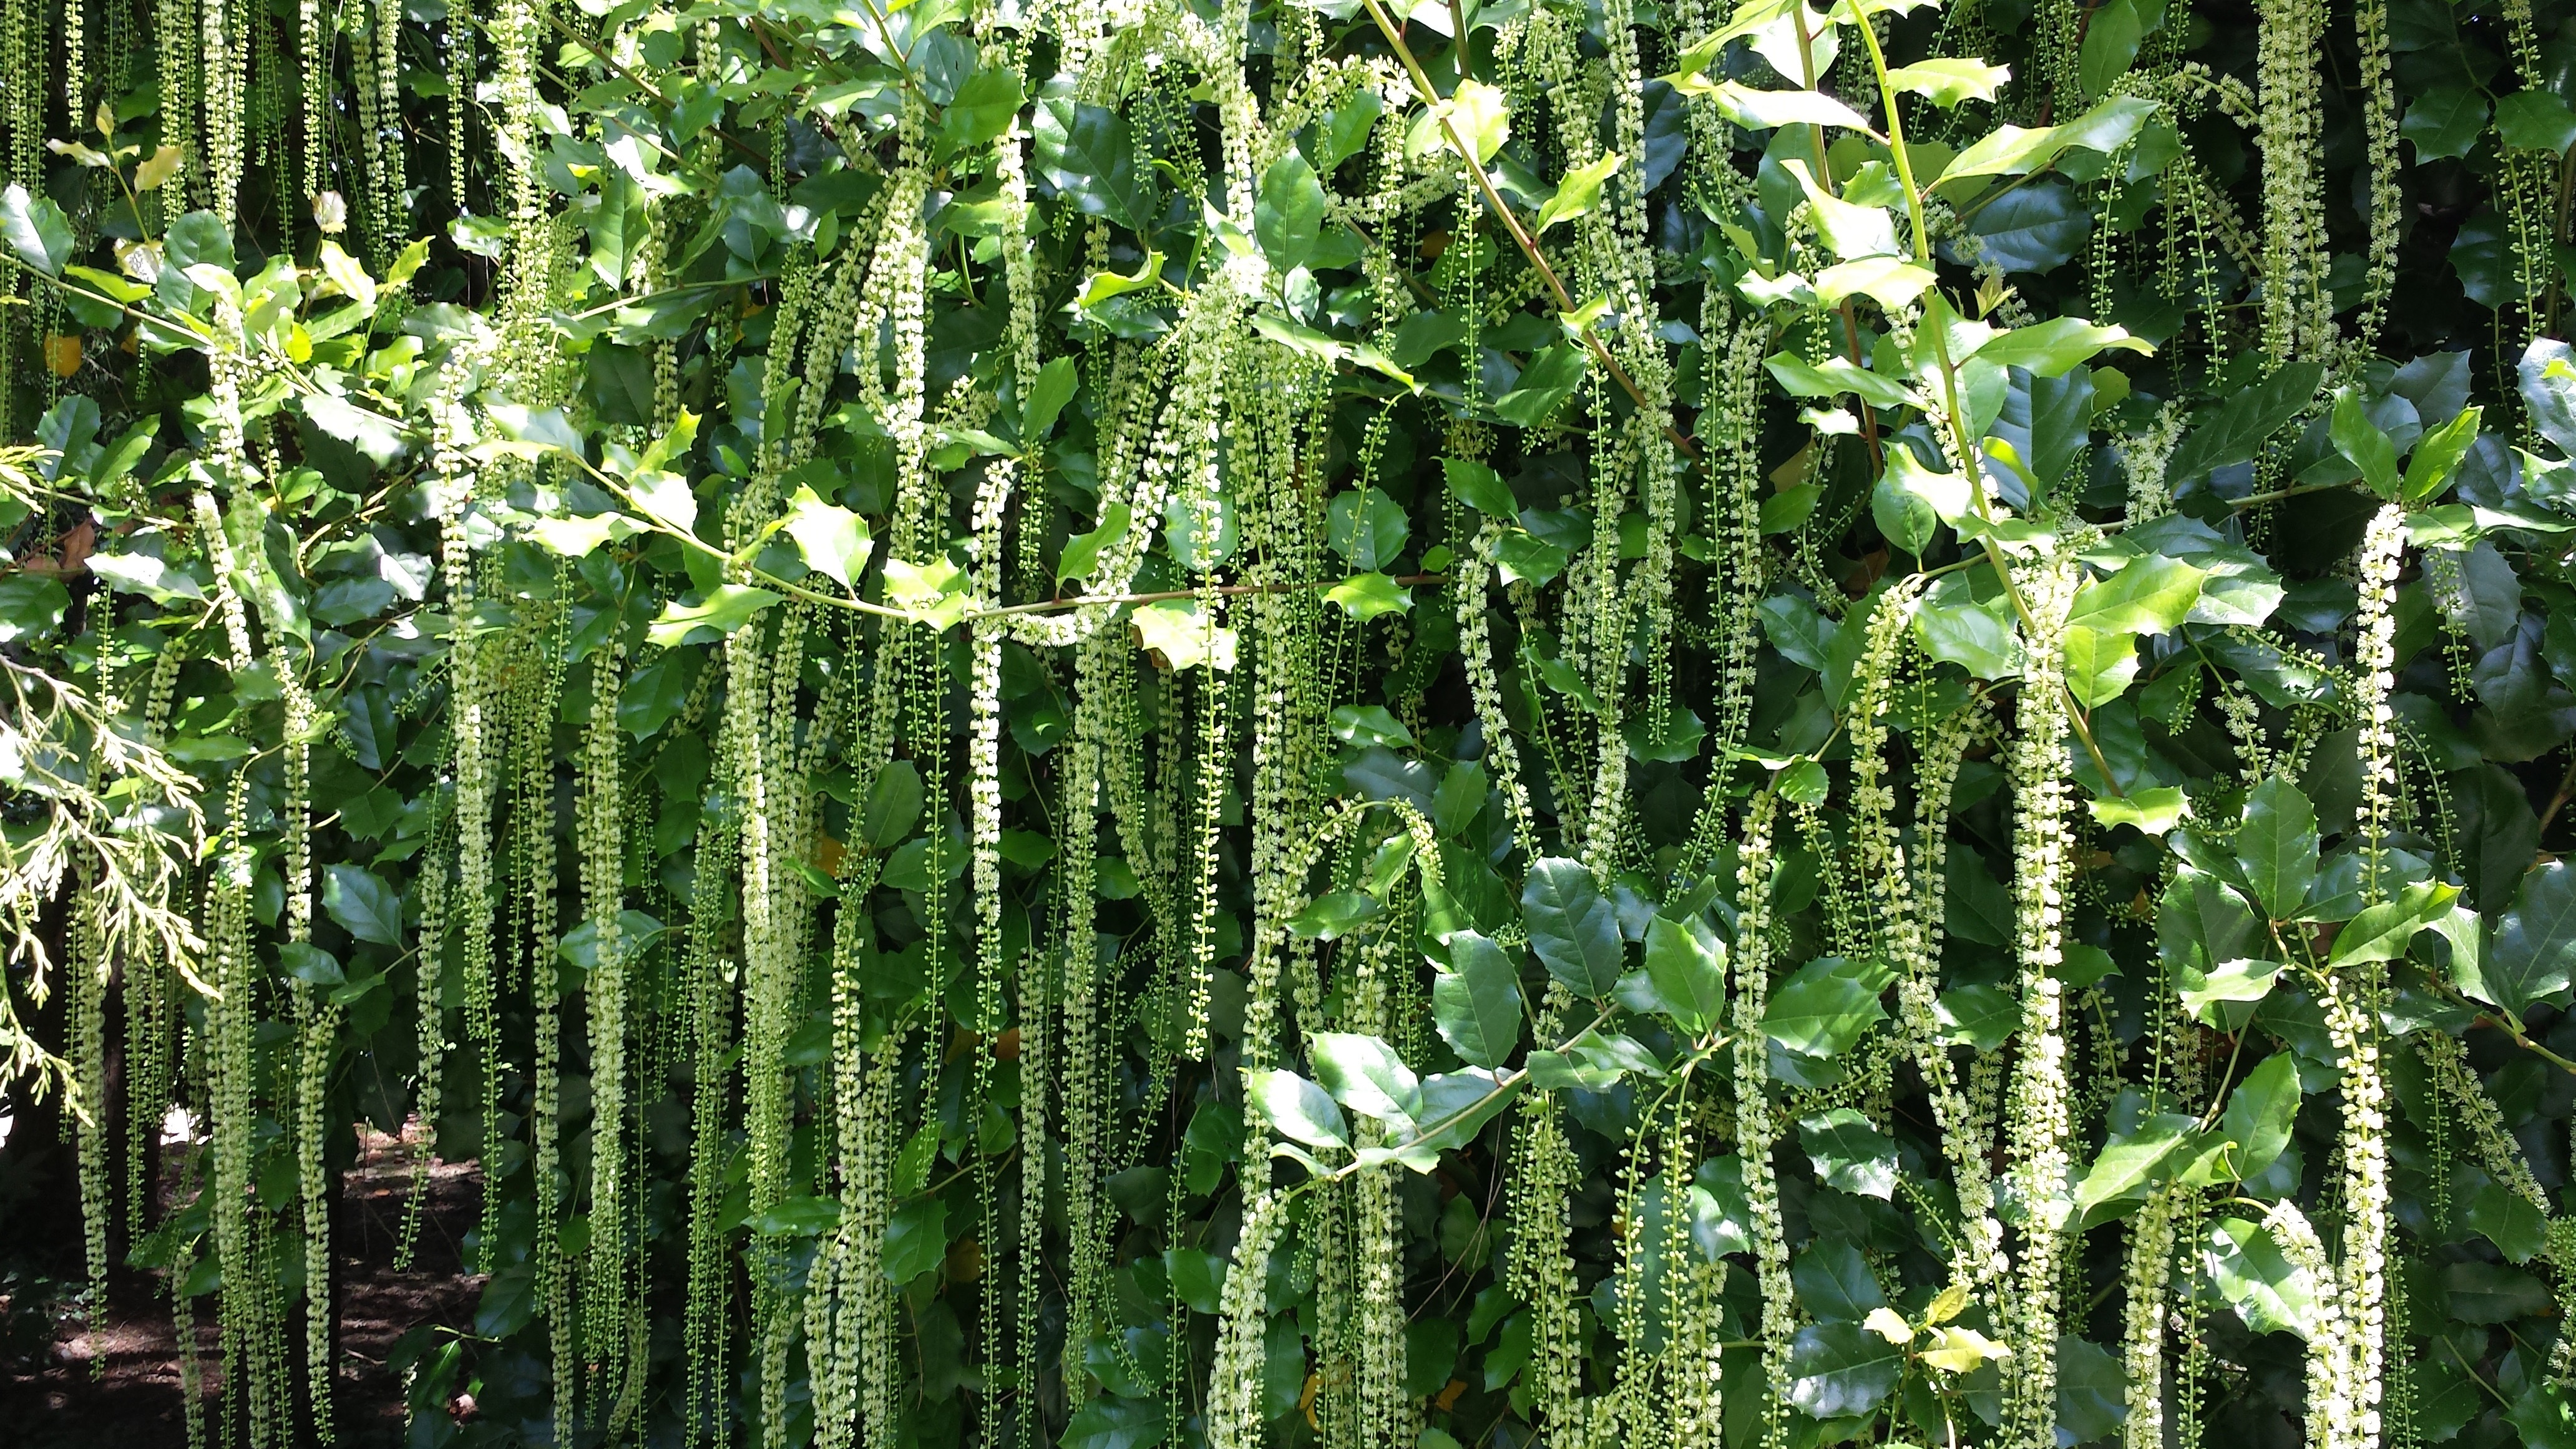
tree, nature, forest, branch, blossom, plant, texture, flower, bloom, wall, green, botany, garden, flora, background, vegetation, rainforest, graphic, botanical garden, woodland, locarno, ecosystem, flowering plant, lago maggiore, curtain of flowers, verbania, plant stem, woody plant, temperate coniferous forest, land plant, ferns and horsetails